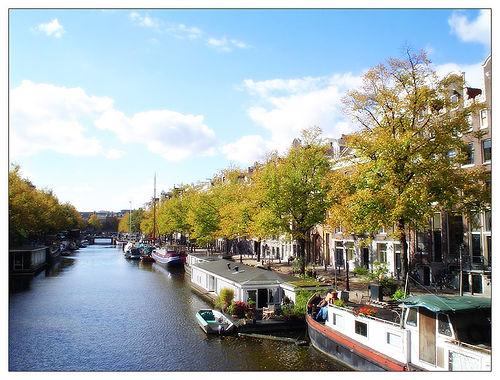
Weather: cloudy or overcast